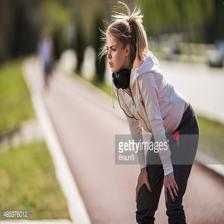
Image emotion (VAD): valence: 0.0, arousal: 0.4, dominance: 0.4
Candidate emotion words:
lonely — valence: -0.5, arousal: -0.548, dominance: -0.524
awestruck — valence: 0.23, arousal: 0.534, dominance: 0.36
intimidated — valence: -0.646, arousal: 0.326, dominance: -0.584
impatient — valence: -0.5, arousal: 0.416, dominance: -0.142
Best matching emotion: awestruck